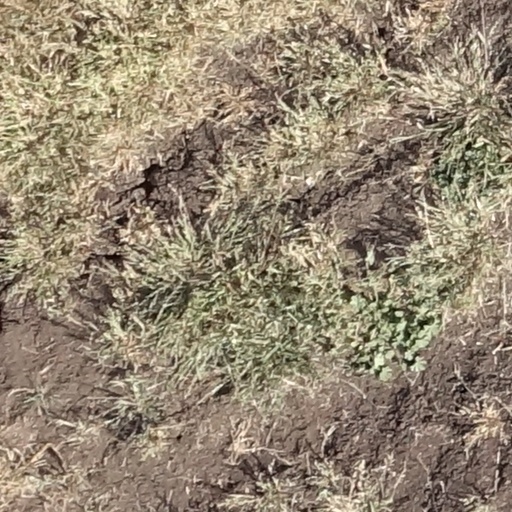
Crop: sorghum